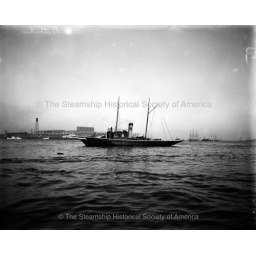
Image is from a glass plate in the Acores Collection.